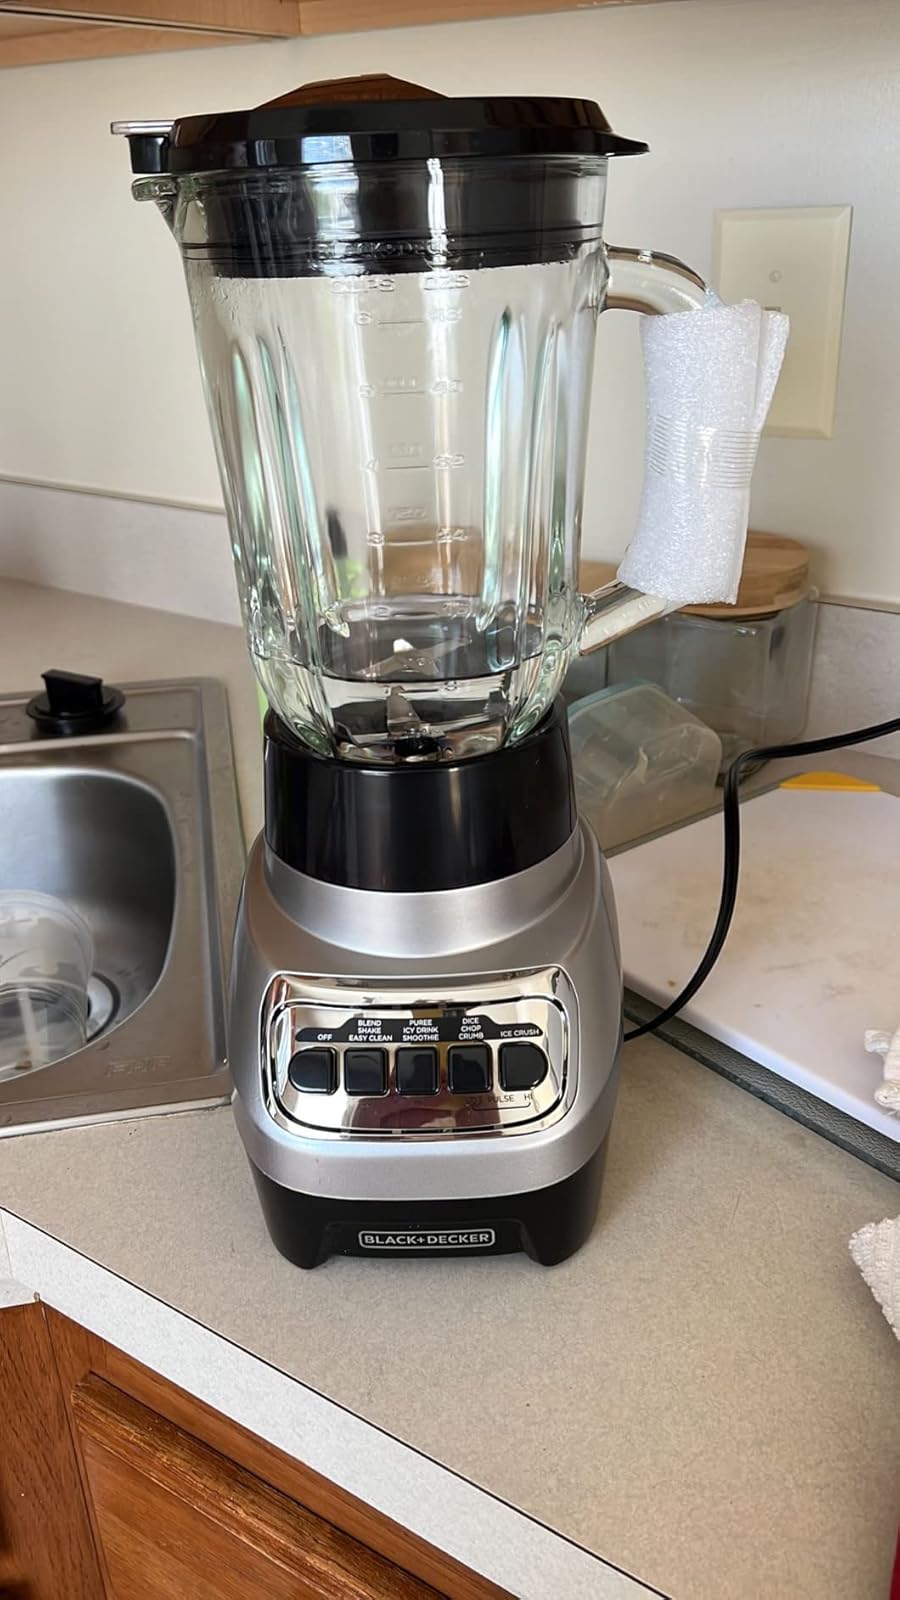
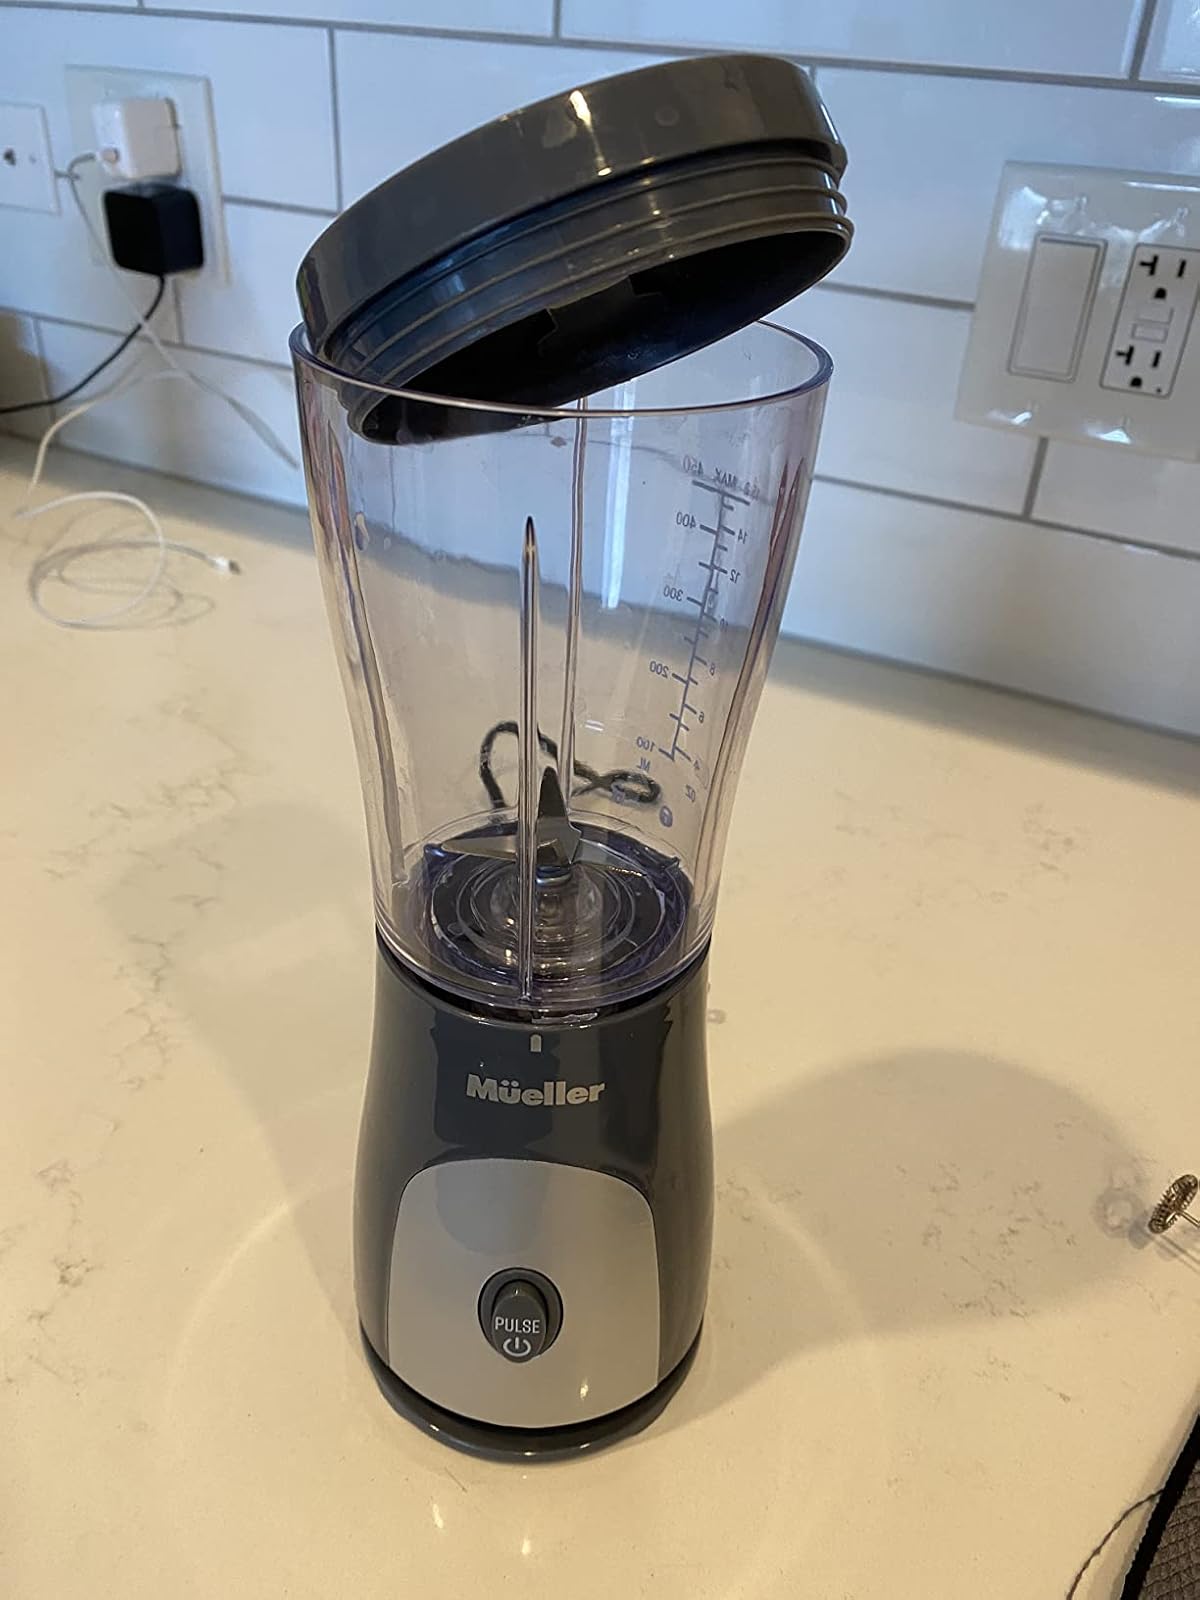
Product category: items_blender
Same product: no